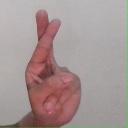
अक्षर: र